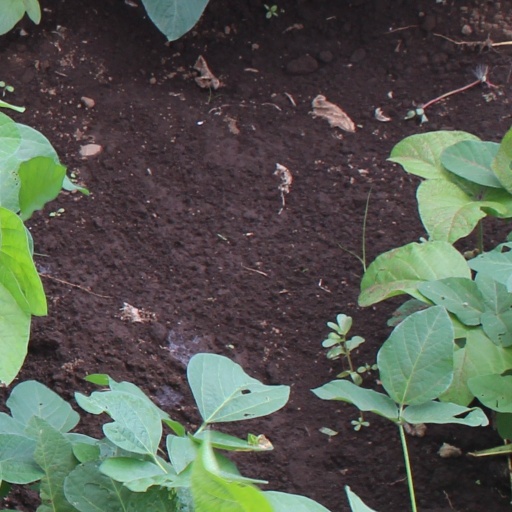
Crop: soybean